Kanzler (grape)

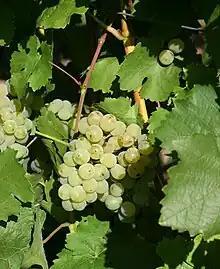
Kanzler grapes

Kanzler is a white German wine grape variety that was produced in the city of Alzey as a crossing of Müller-Thurgau and Silvaner. Today it is primarily grown in the Rheinhessen where it is valued for the high must weights that the grapes can achieve. However, the grape is very sensitive to "terroir" and vineyard site selection with a tendency to produce very low yields in unfavorable locations.